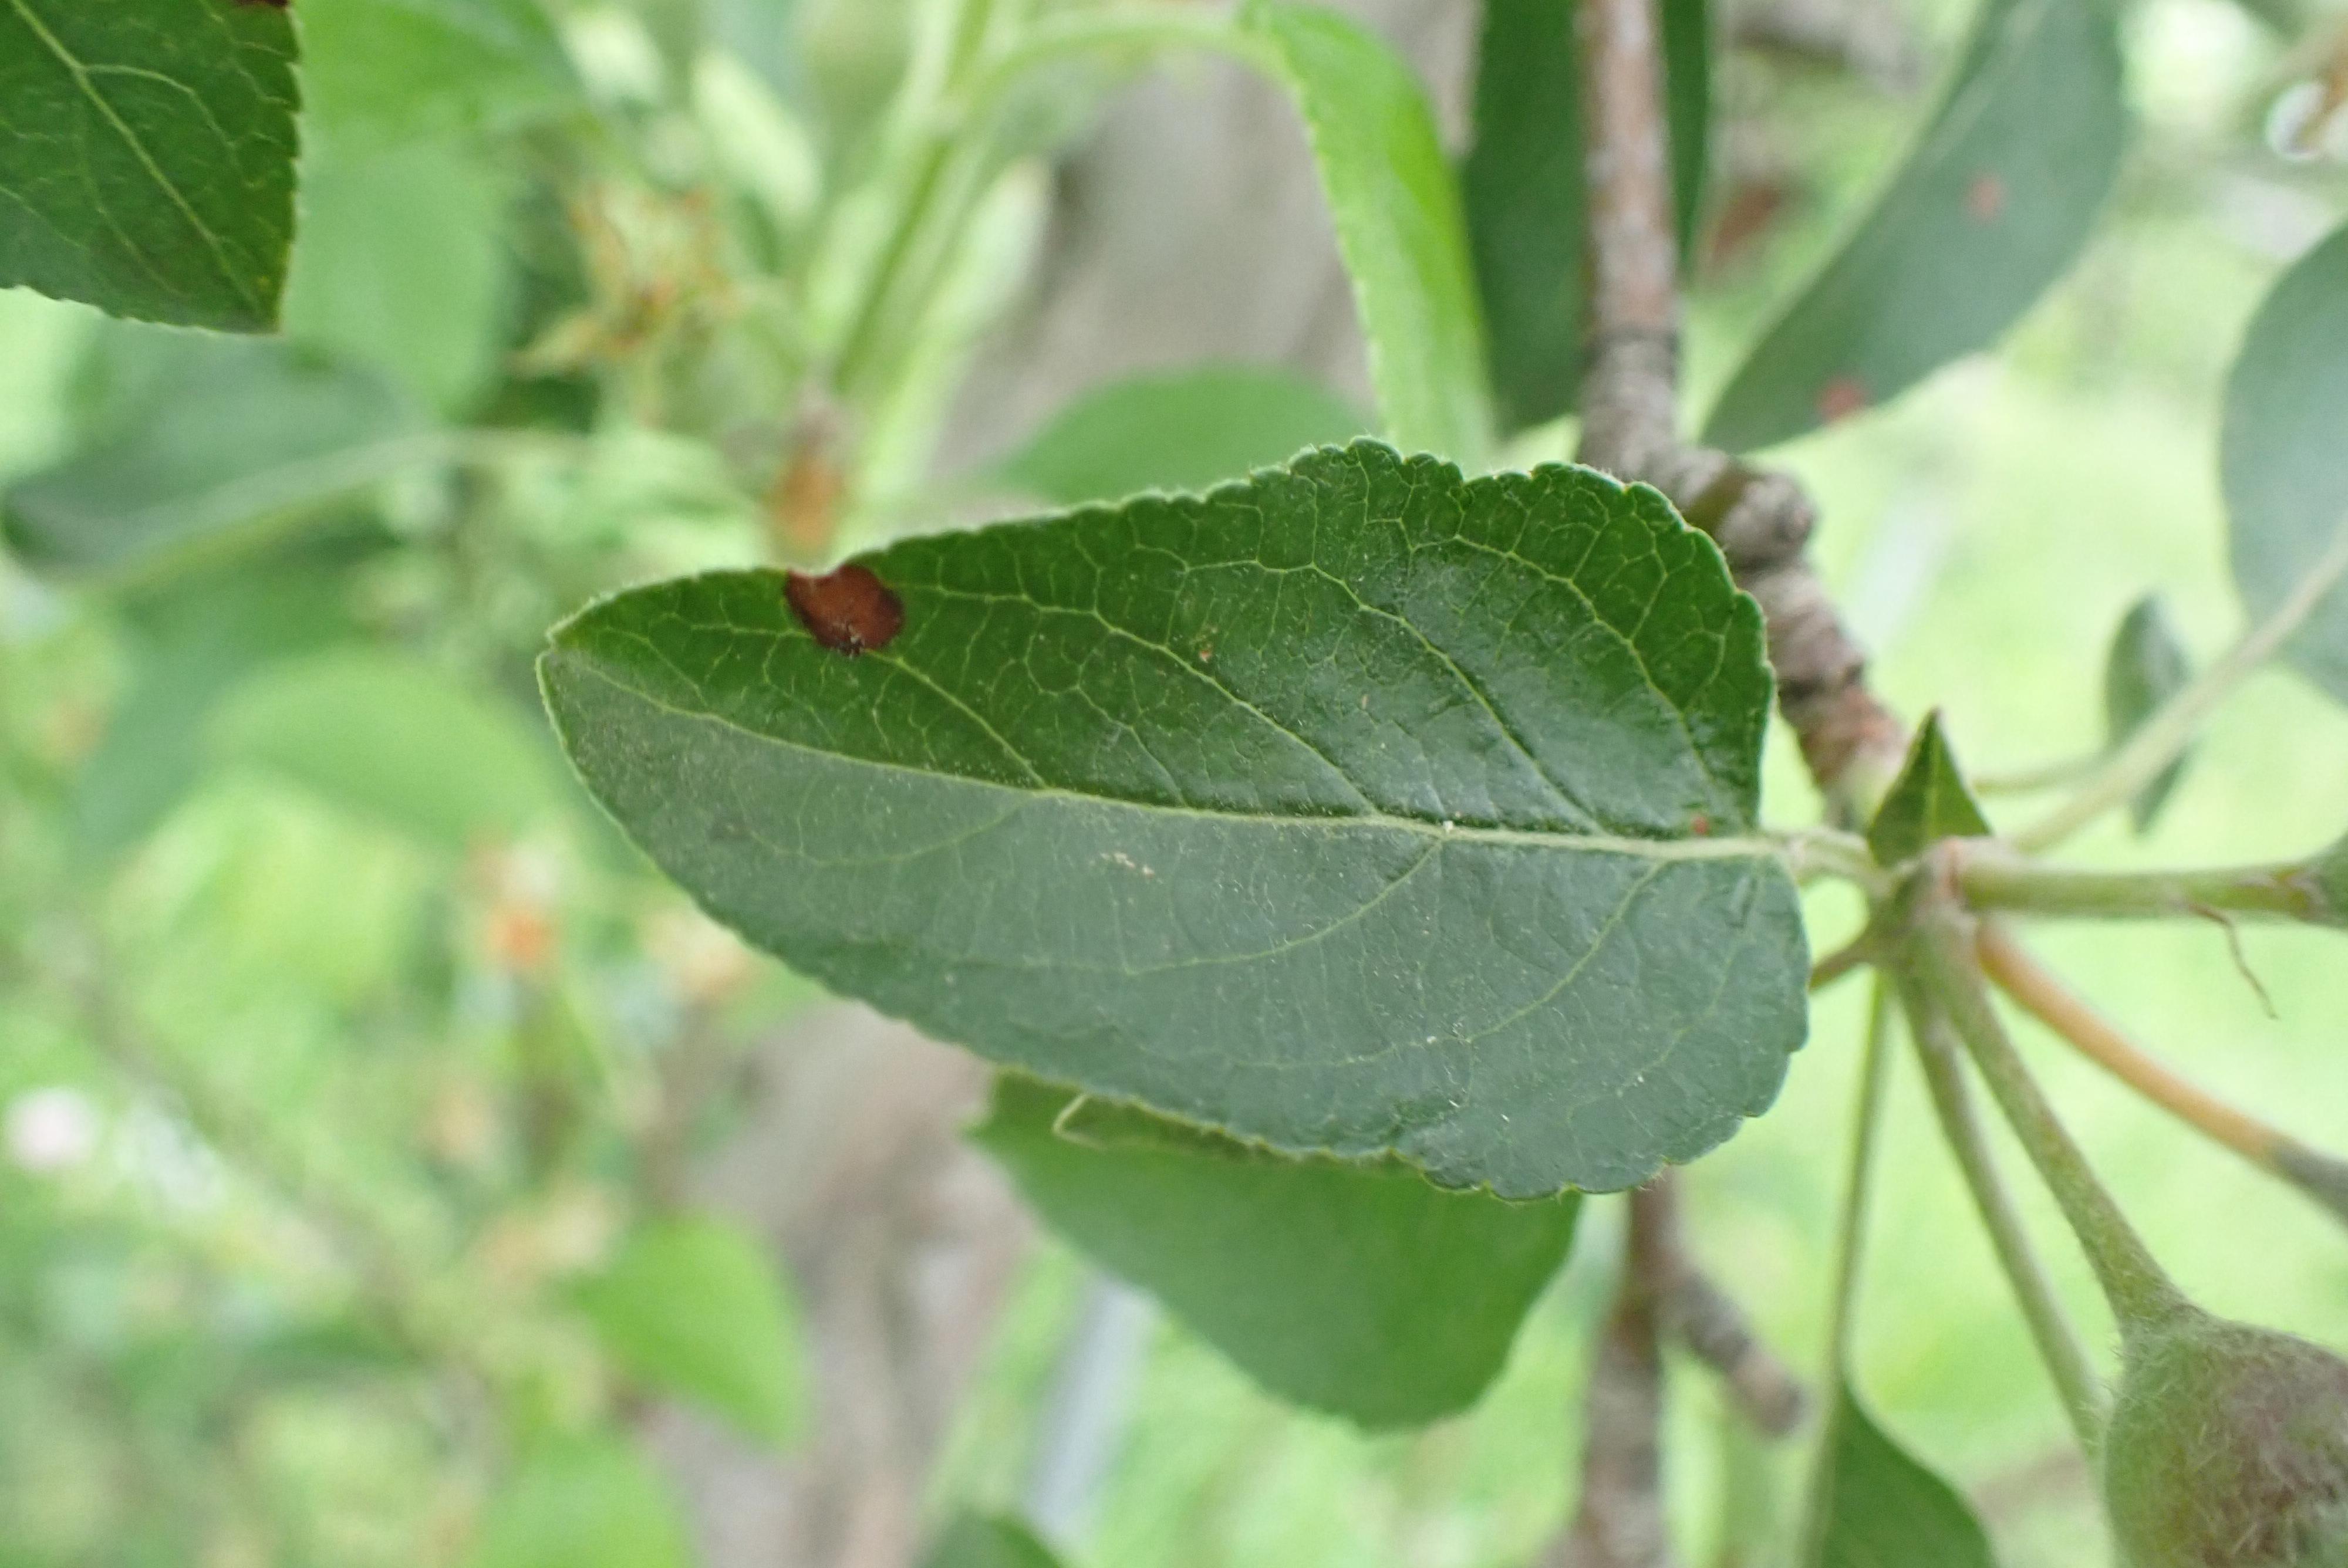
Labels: frog_eye_leaf_spot